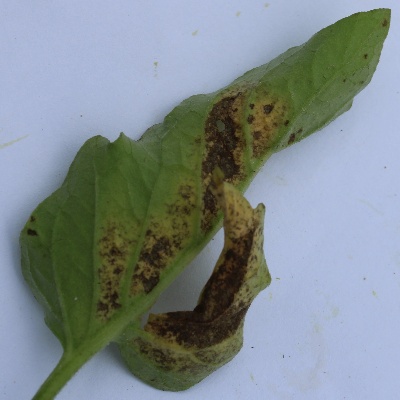
Crop: Tomato
Condition: septoria leaf spot